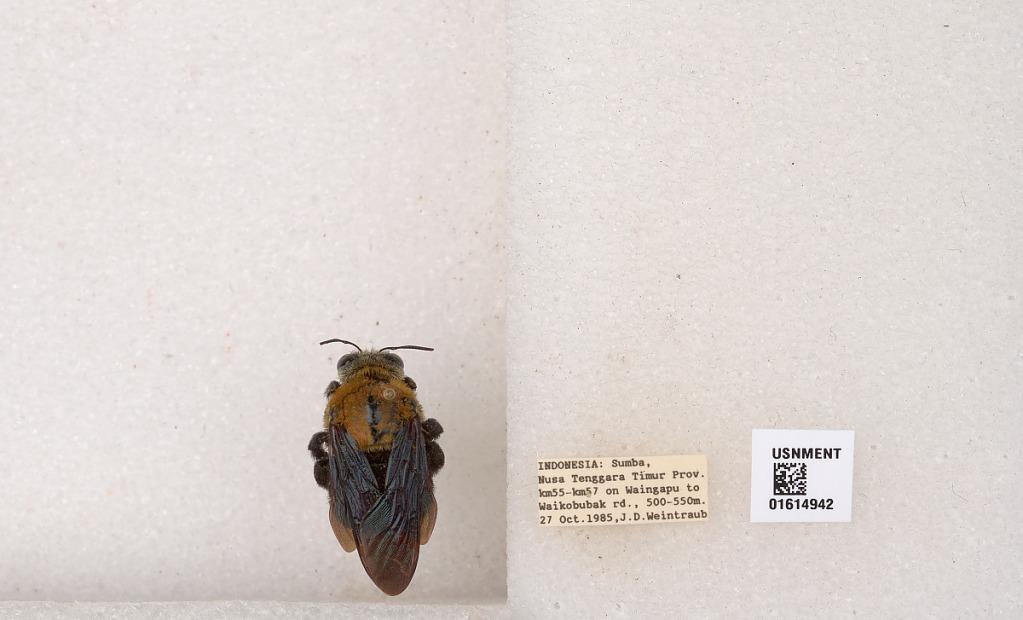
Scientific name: Xylocopa
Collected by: J. Weintraub
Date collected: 1985-10-27
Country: Indonesia
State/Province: East Nusa Tenggara
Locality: Sumba, Timur Prov., km 55-km 57 on Waingapu to Waikobubak rd.